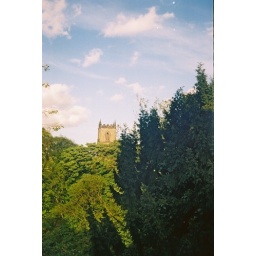
St. Oswald's Chruch over the river from my window in college